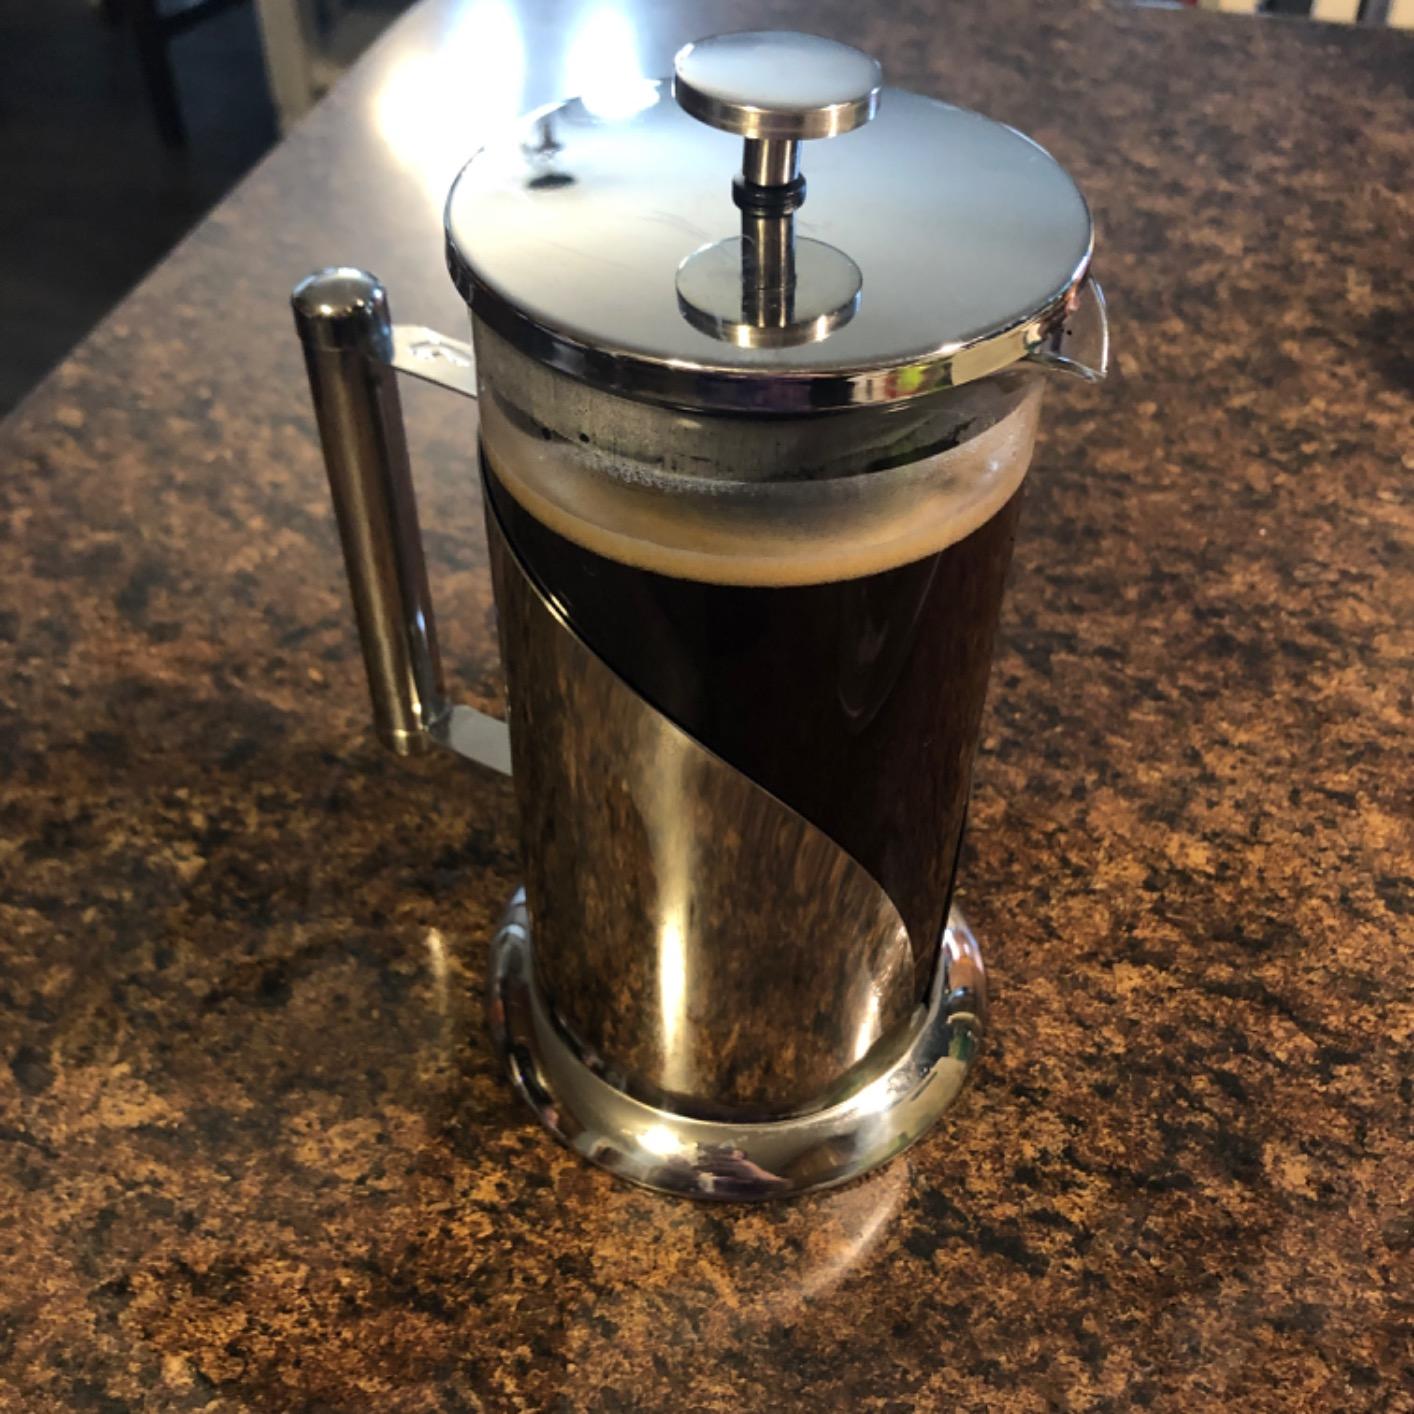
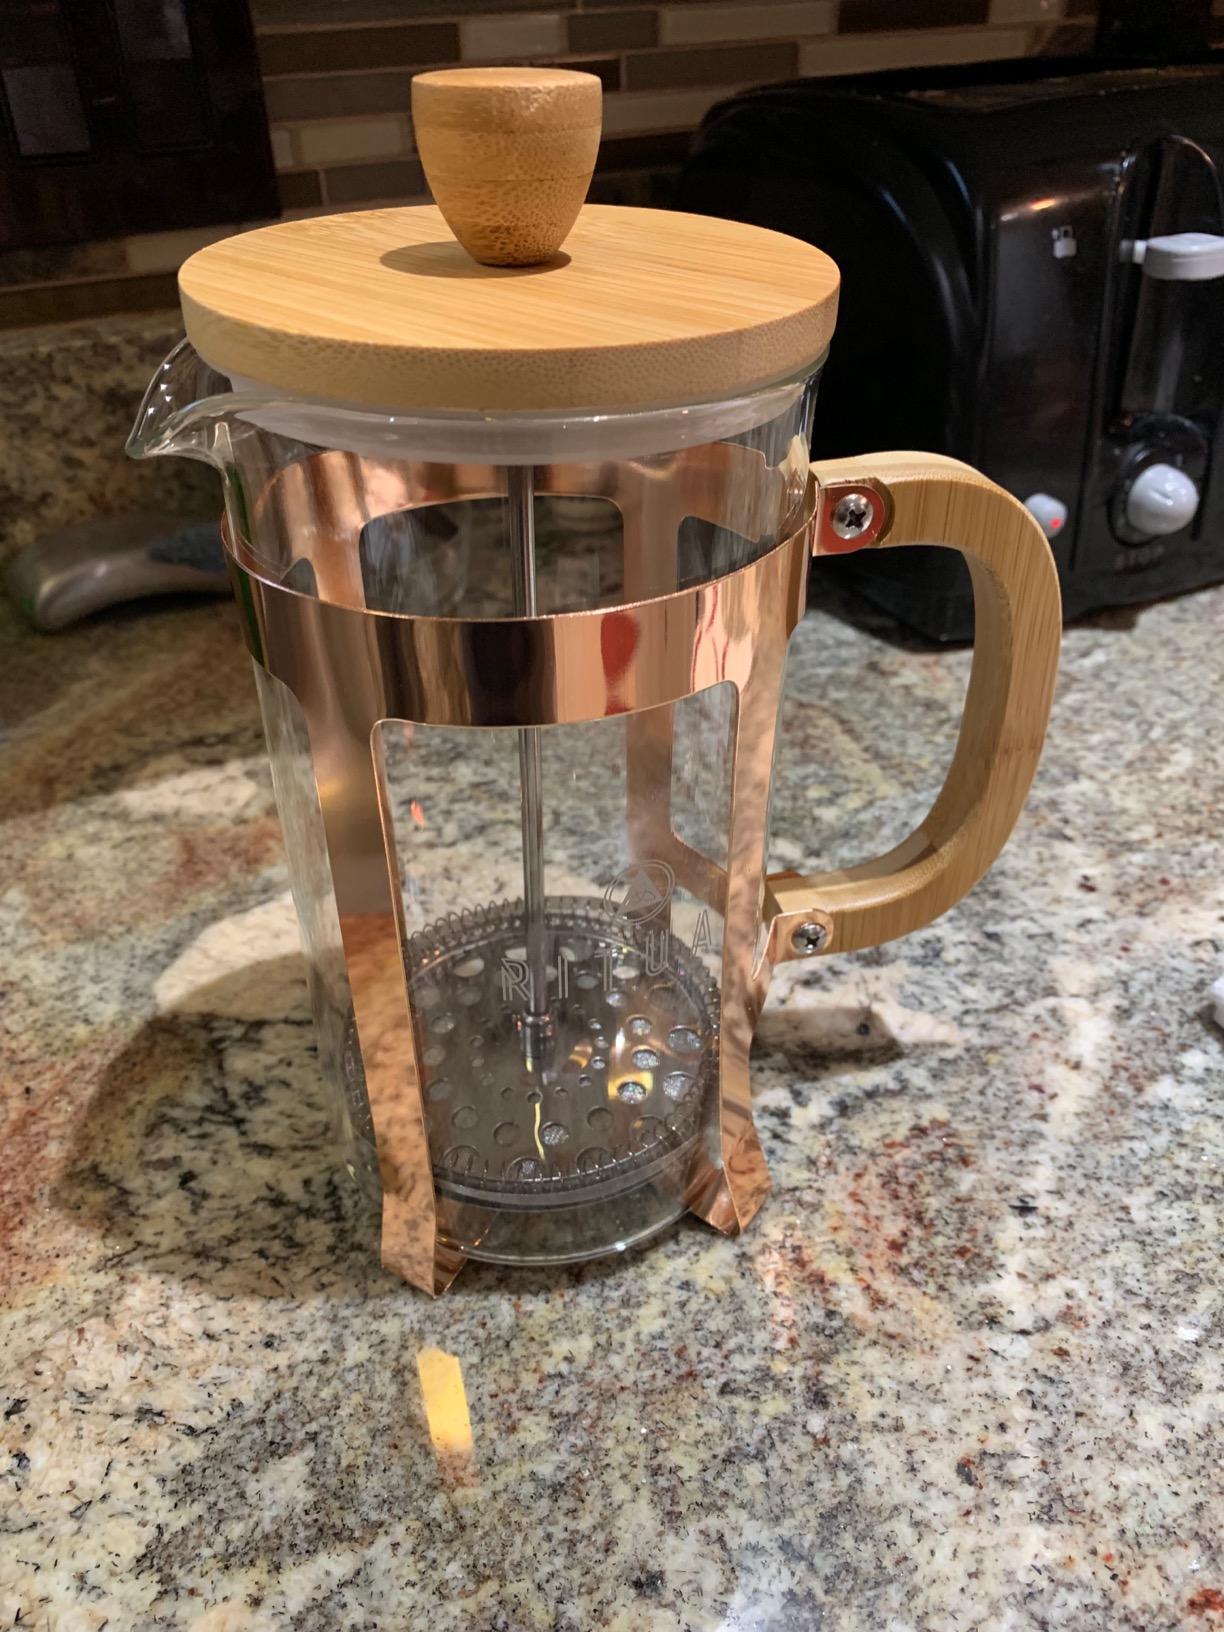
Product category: items_tea
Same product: no